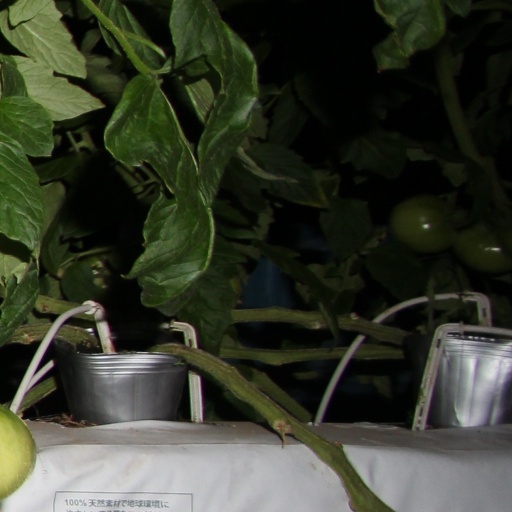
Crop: tomato